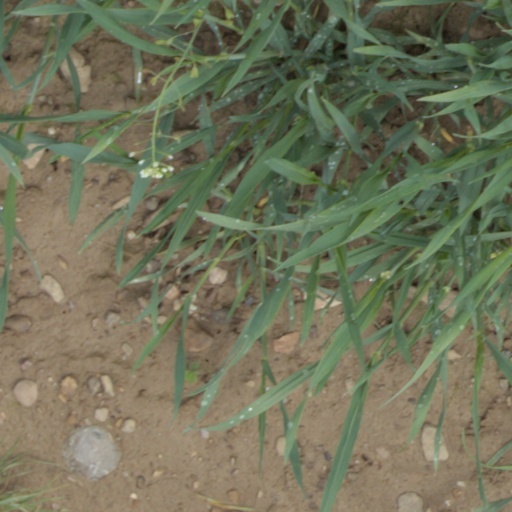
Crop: wheat